Rufus Castle

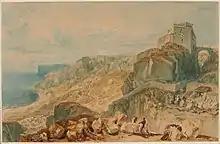
Rufus (Bow and Arrow) Castle by JMW Turner. Illustration courtesy of Victoria Gallery & Museum, University of Liverpool.

Rufus Castle was painted by English landscape artist J. M. W. Turner. In a rare revision, Turner drew the arch twice, the upper version giving it rather more prominence than in reality. The painting is now held by Victoria Gallery & Museum, University of Liverpool. Rufus Castle also featured as 'Red King's Castle' in Thomas Hardy's novel, The Well-Beloved, which was set in Portland. Hardy's name for the castle derived from William II, also known as William the Red, for whom the castle is thought to have been built. This part of the Portland coast, down to Cheyne and beyond to Portland Bill was the setting of the early chapters of Victor Hugo's novel "The Man Who Laughs". More recently, the castle and the house which lies on the same grounds was the home of Harvey Gillot, a fictional English arms dealer, in Gerald Seymour's esteemed thriller, "The Dealer and the Dead."